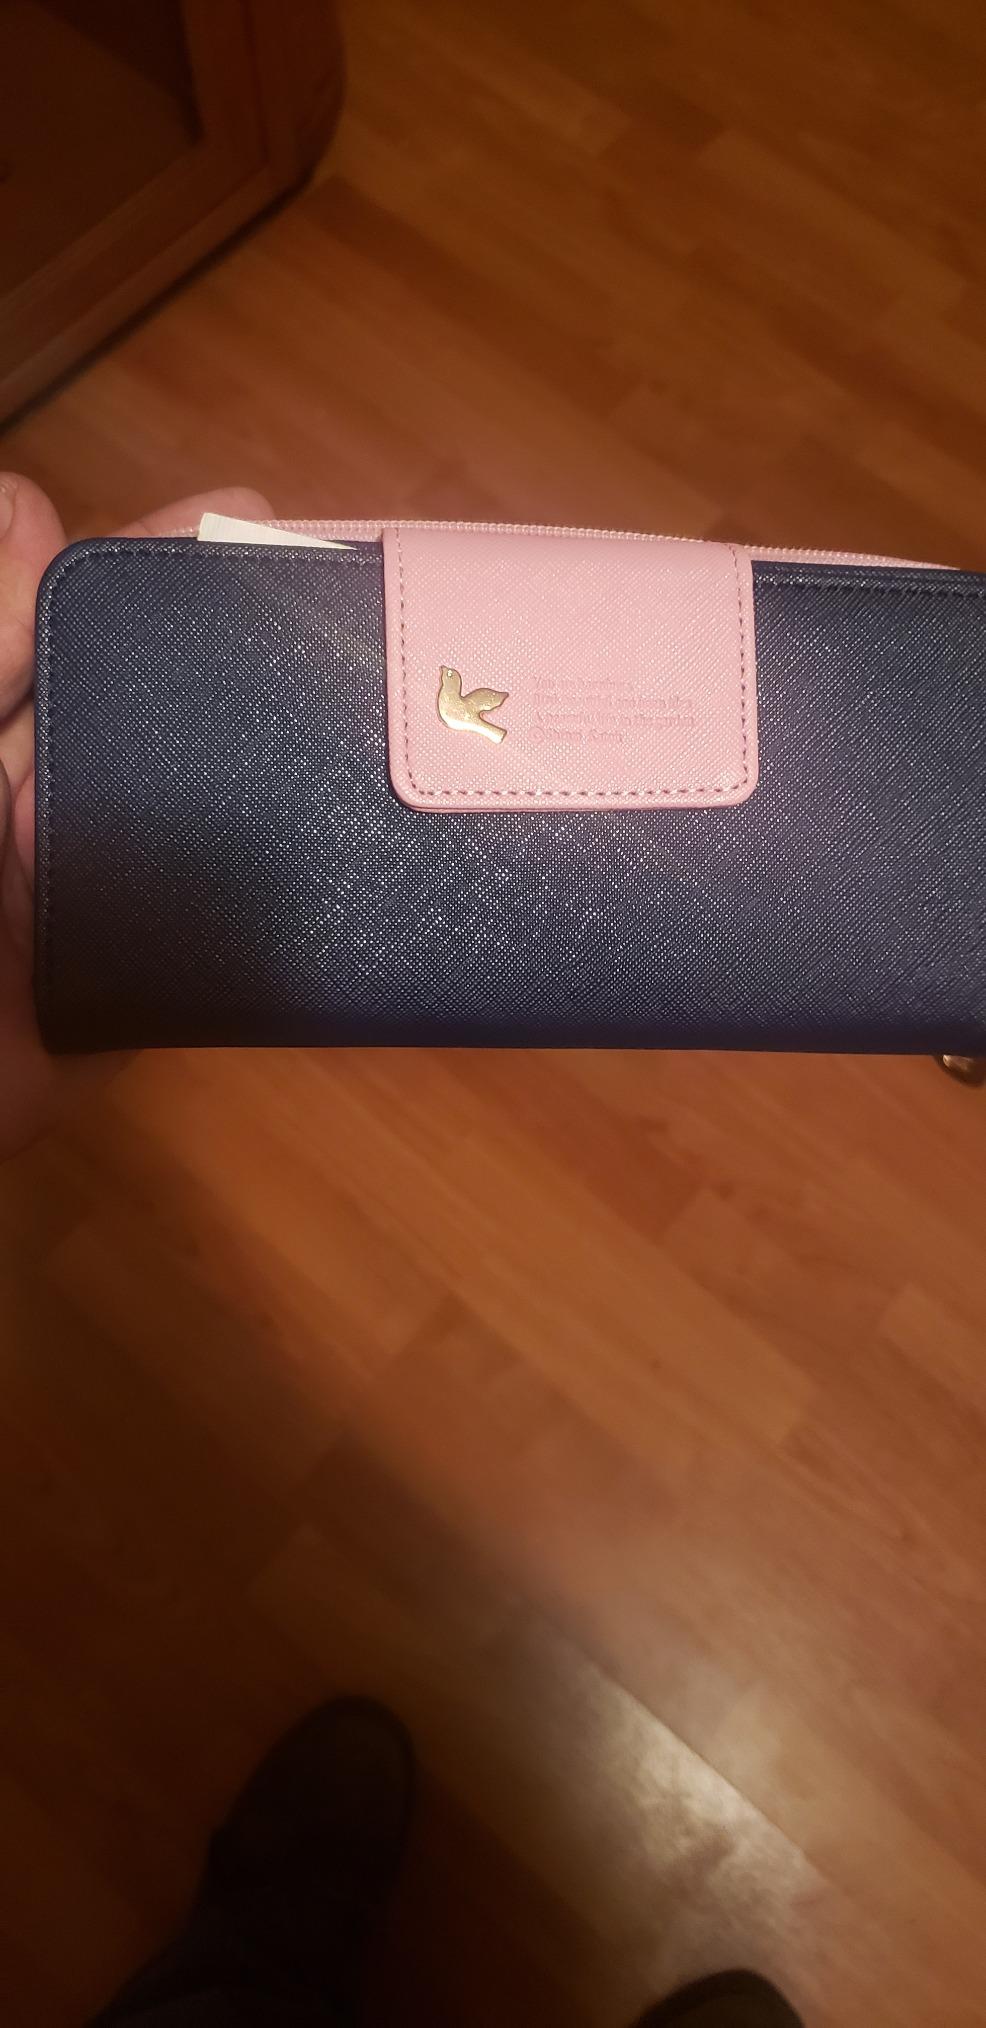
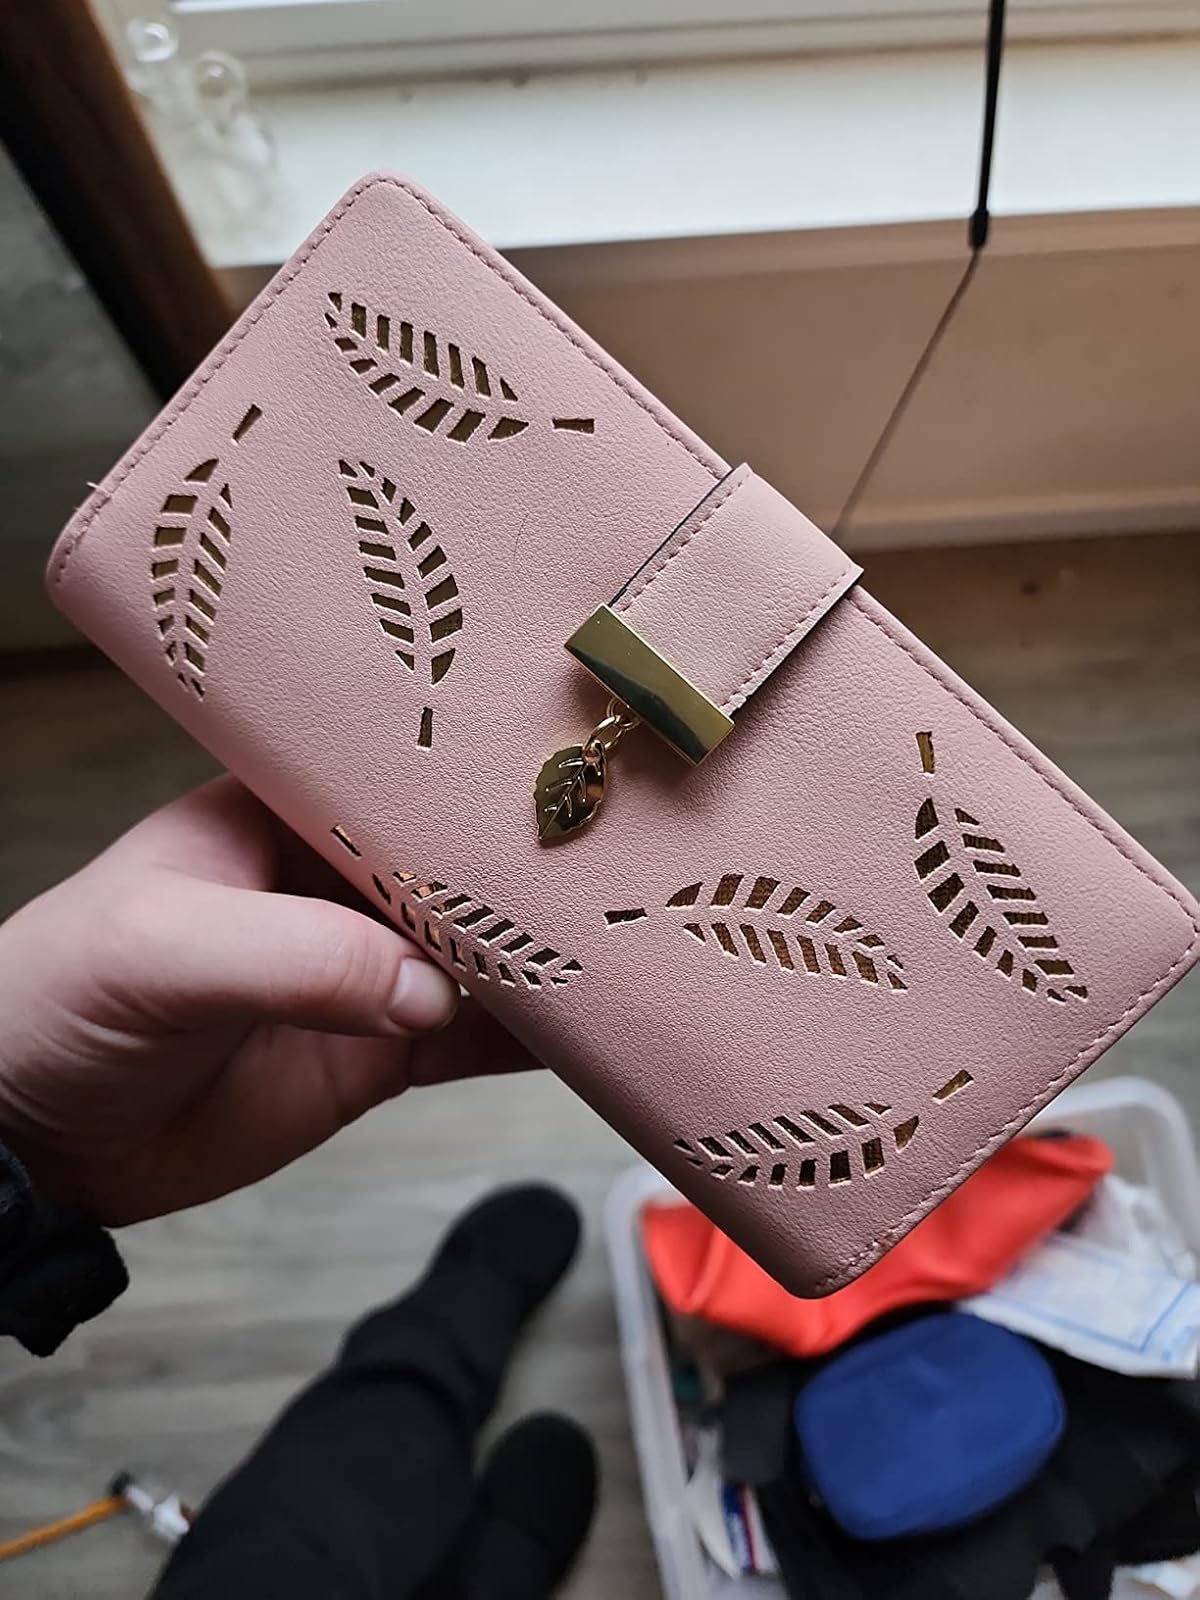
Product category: accessories_handbag
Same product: no